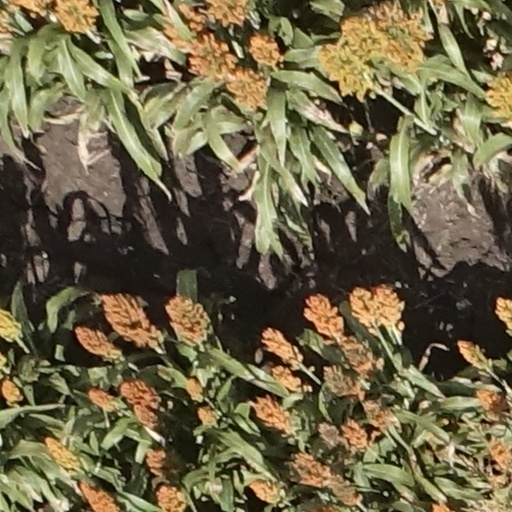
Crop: sorghum